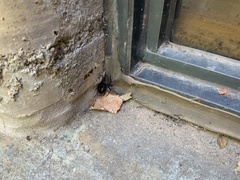
Species: Lactrodectus_hesperus